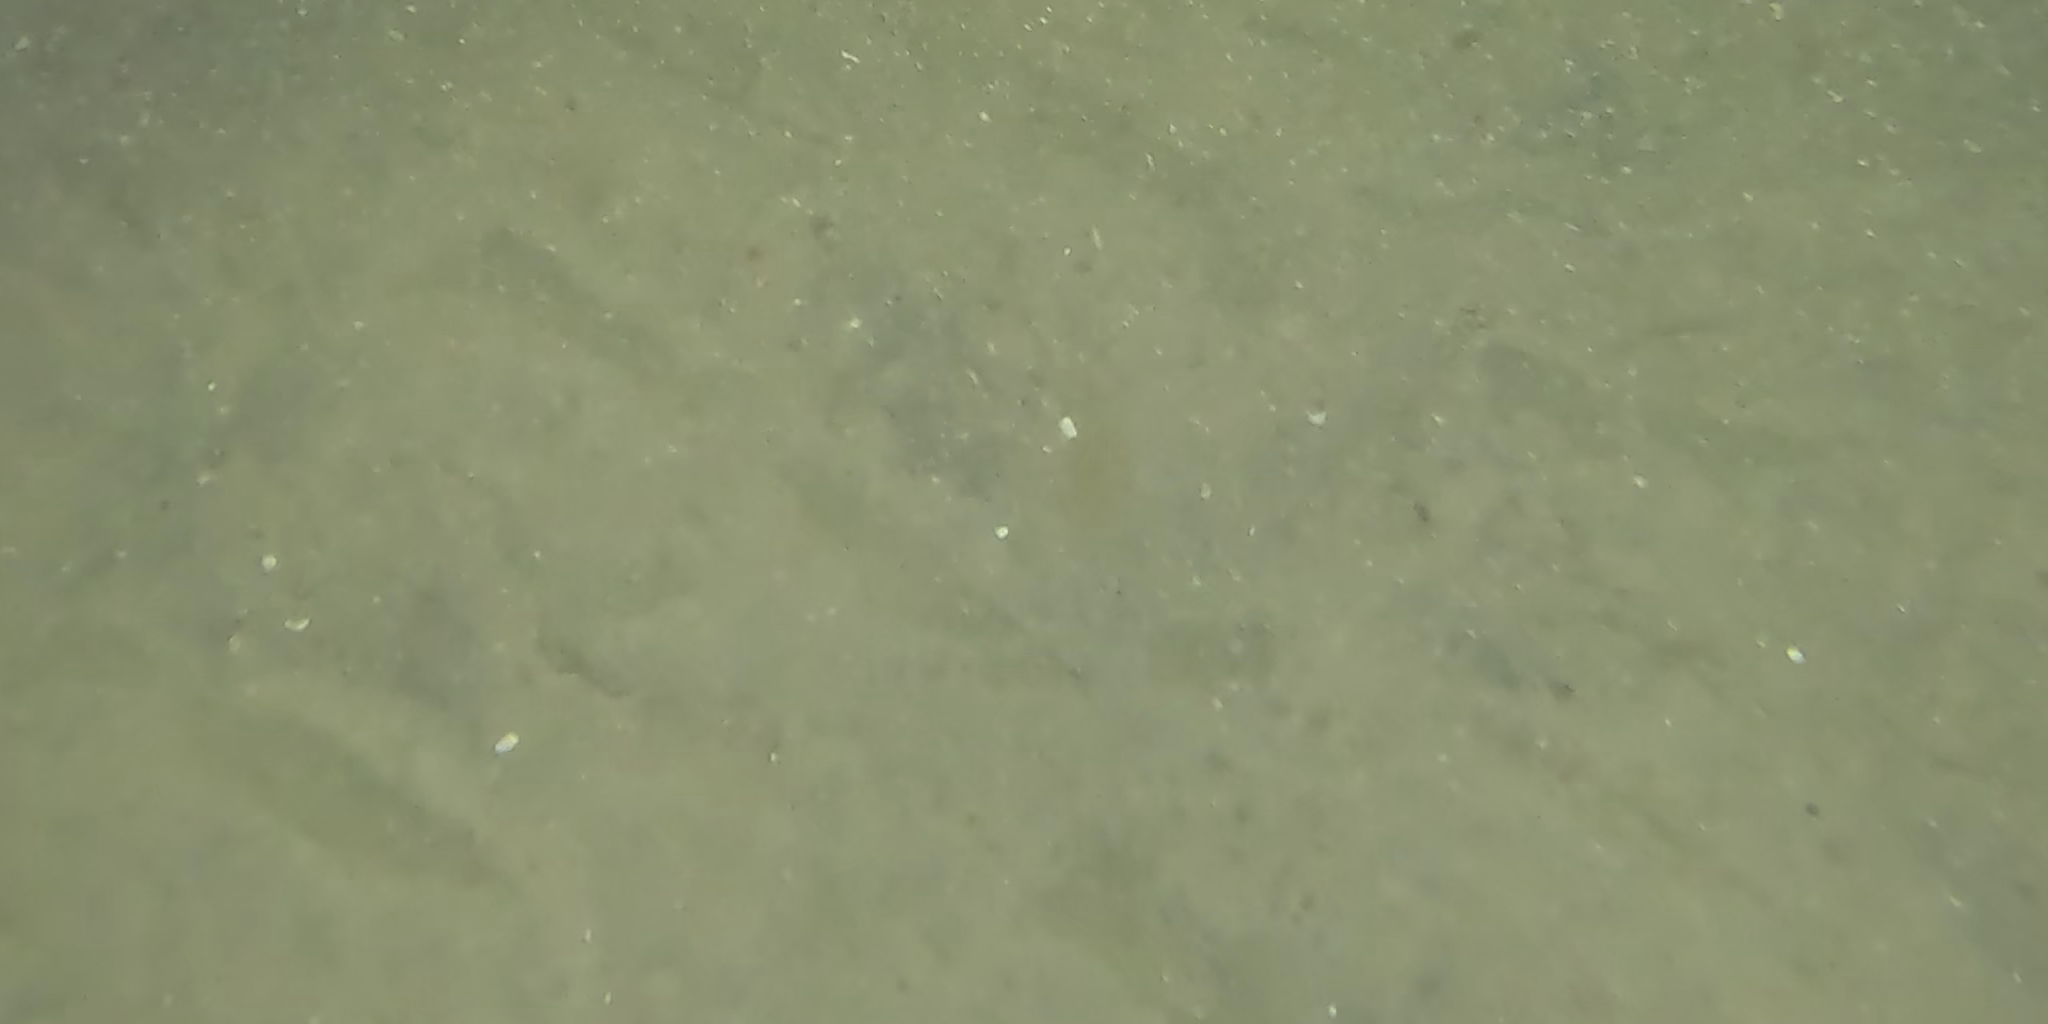
Seabed habitat: sand